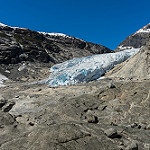
Scene: Outdoor